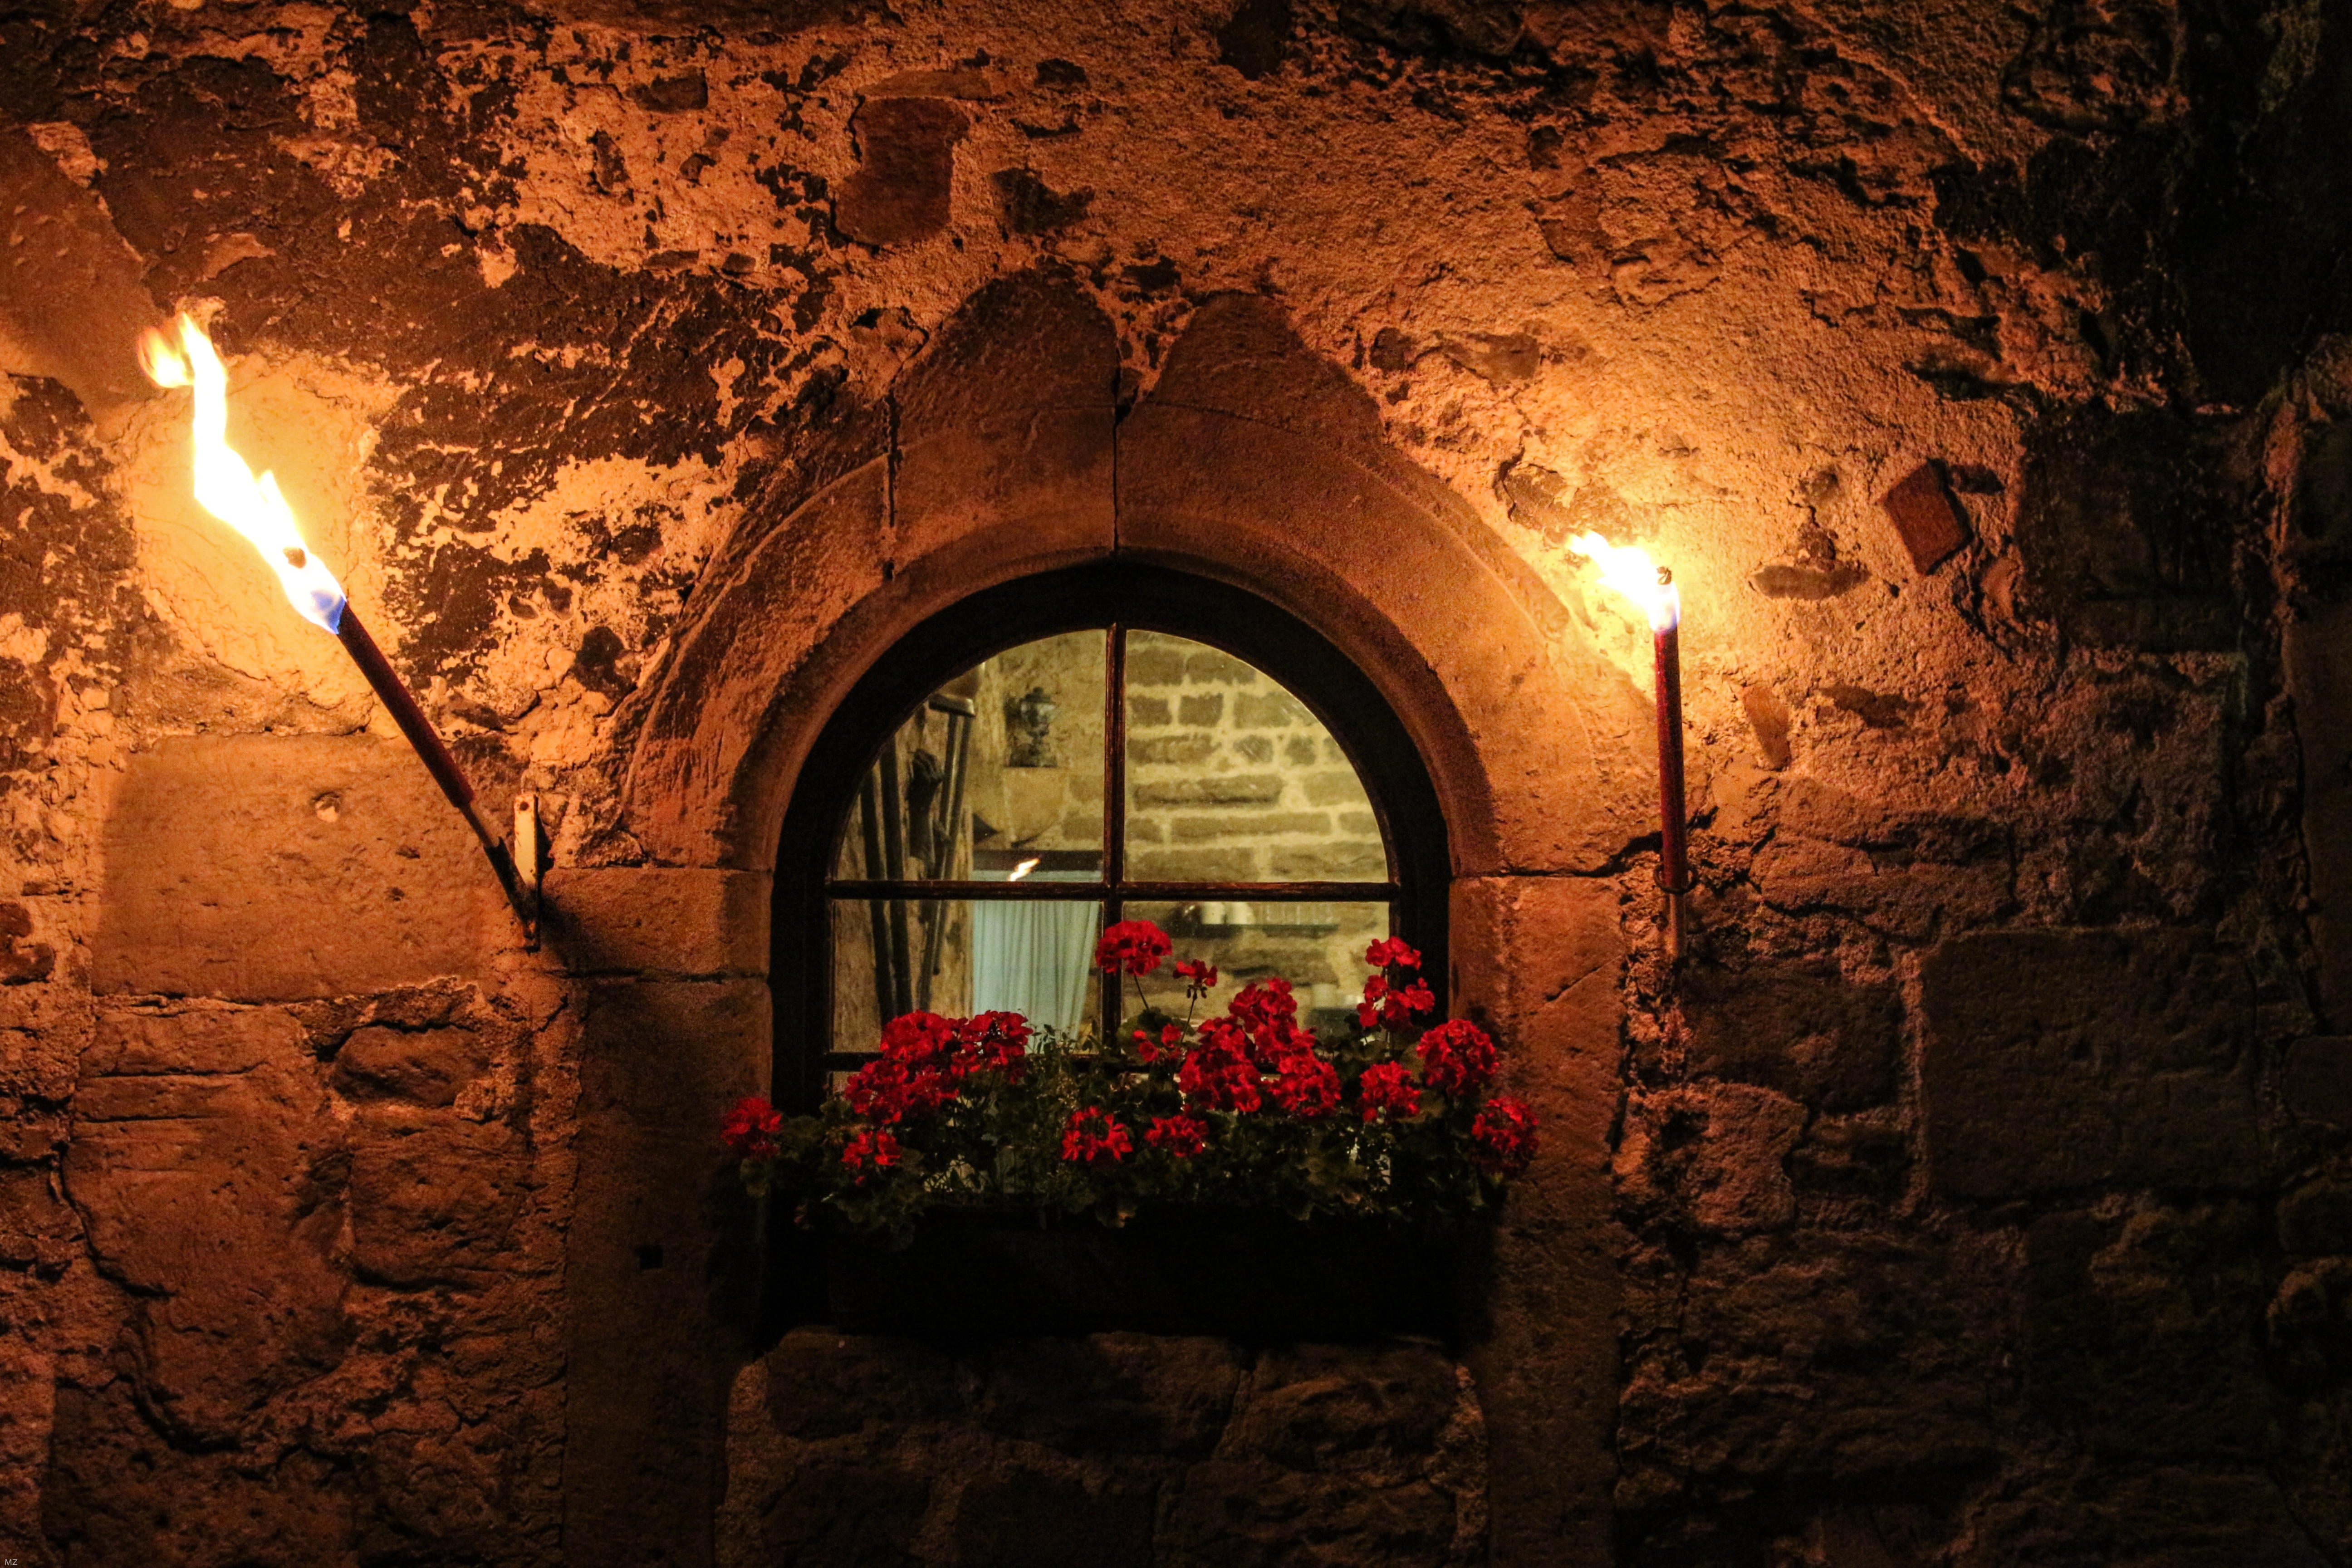
light, night, sunlight, window, old, wall, arch, cave, red, color, castle, facade, darkness, fortress, temple, ruins, middle ages, masonry, old window, old castle, by looking, natural stone wall, trutzig, old masonry, ancient history, castle windows, castle lichtenberg, torches